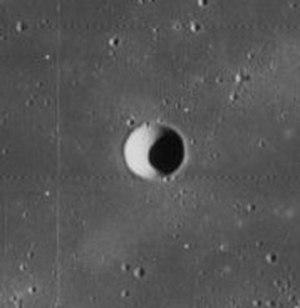
Schiaparelli est un cratère lunaire situé dans la partie ouest de la mer lunaire Oceanus Procellarum, à l'ouest du cratère Hérodote. Le rebord du cratère est relativement pointu et relativement épargné de l'usure provoquée par les impacts ultérieurs à sa formation. Les parois internes se sont effondrées pour former un terrassement nivelé autour de la majeure partie des côtés. Le plancher intérieur est quelque peu irrégulier, mais sans impacts notables.